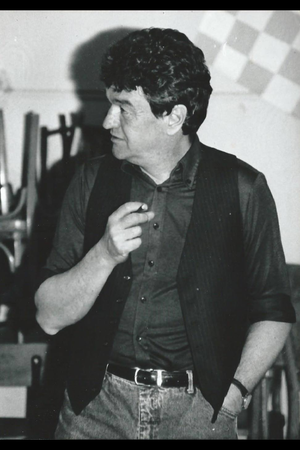
Auteur, compositeur, interprète français, Guy Bontempelli
Guy Bontempelli est un auteur-compositeur-interprète français né le 25 mars 1940 à Champigny-sur-Marne et mort le 16 décembre 2014 à Marseille.